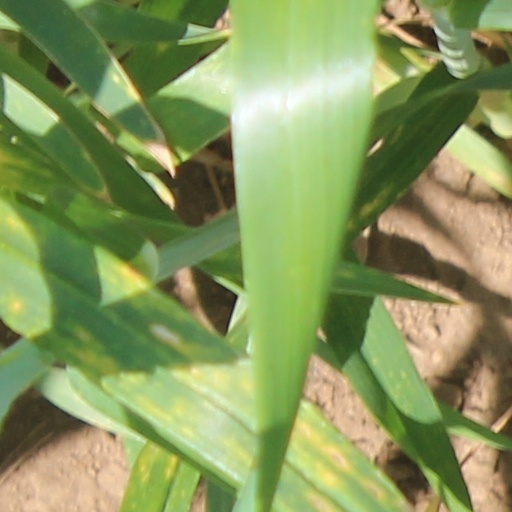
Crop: wheat